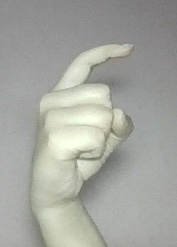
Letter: ra